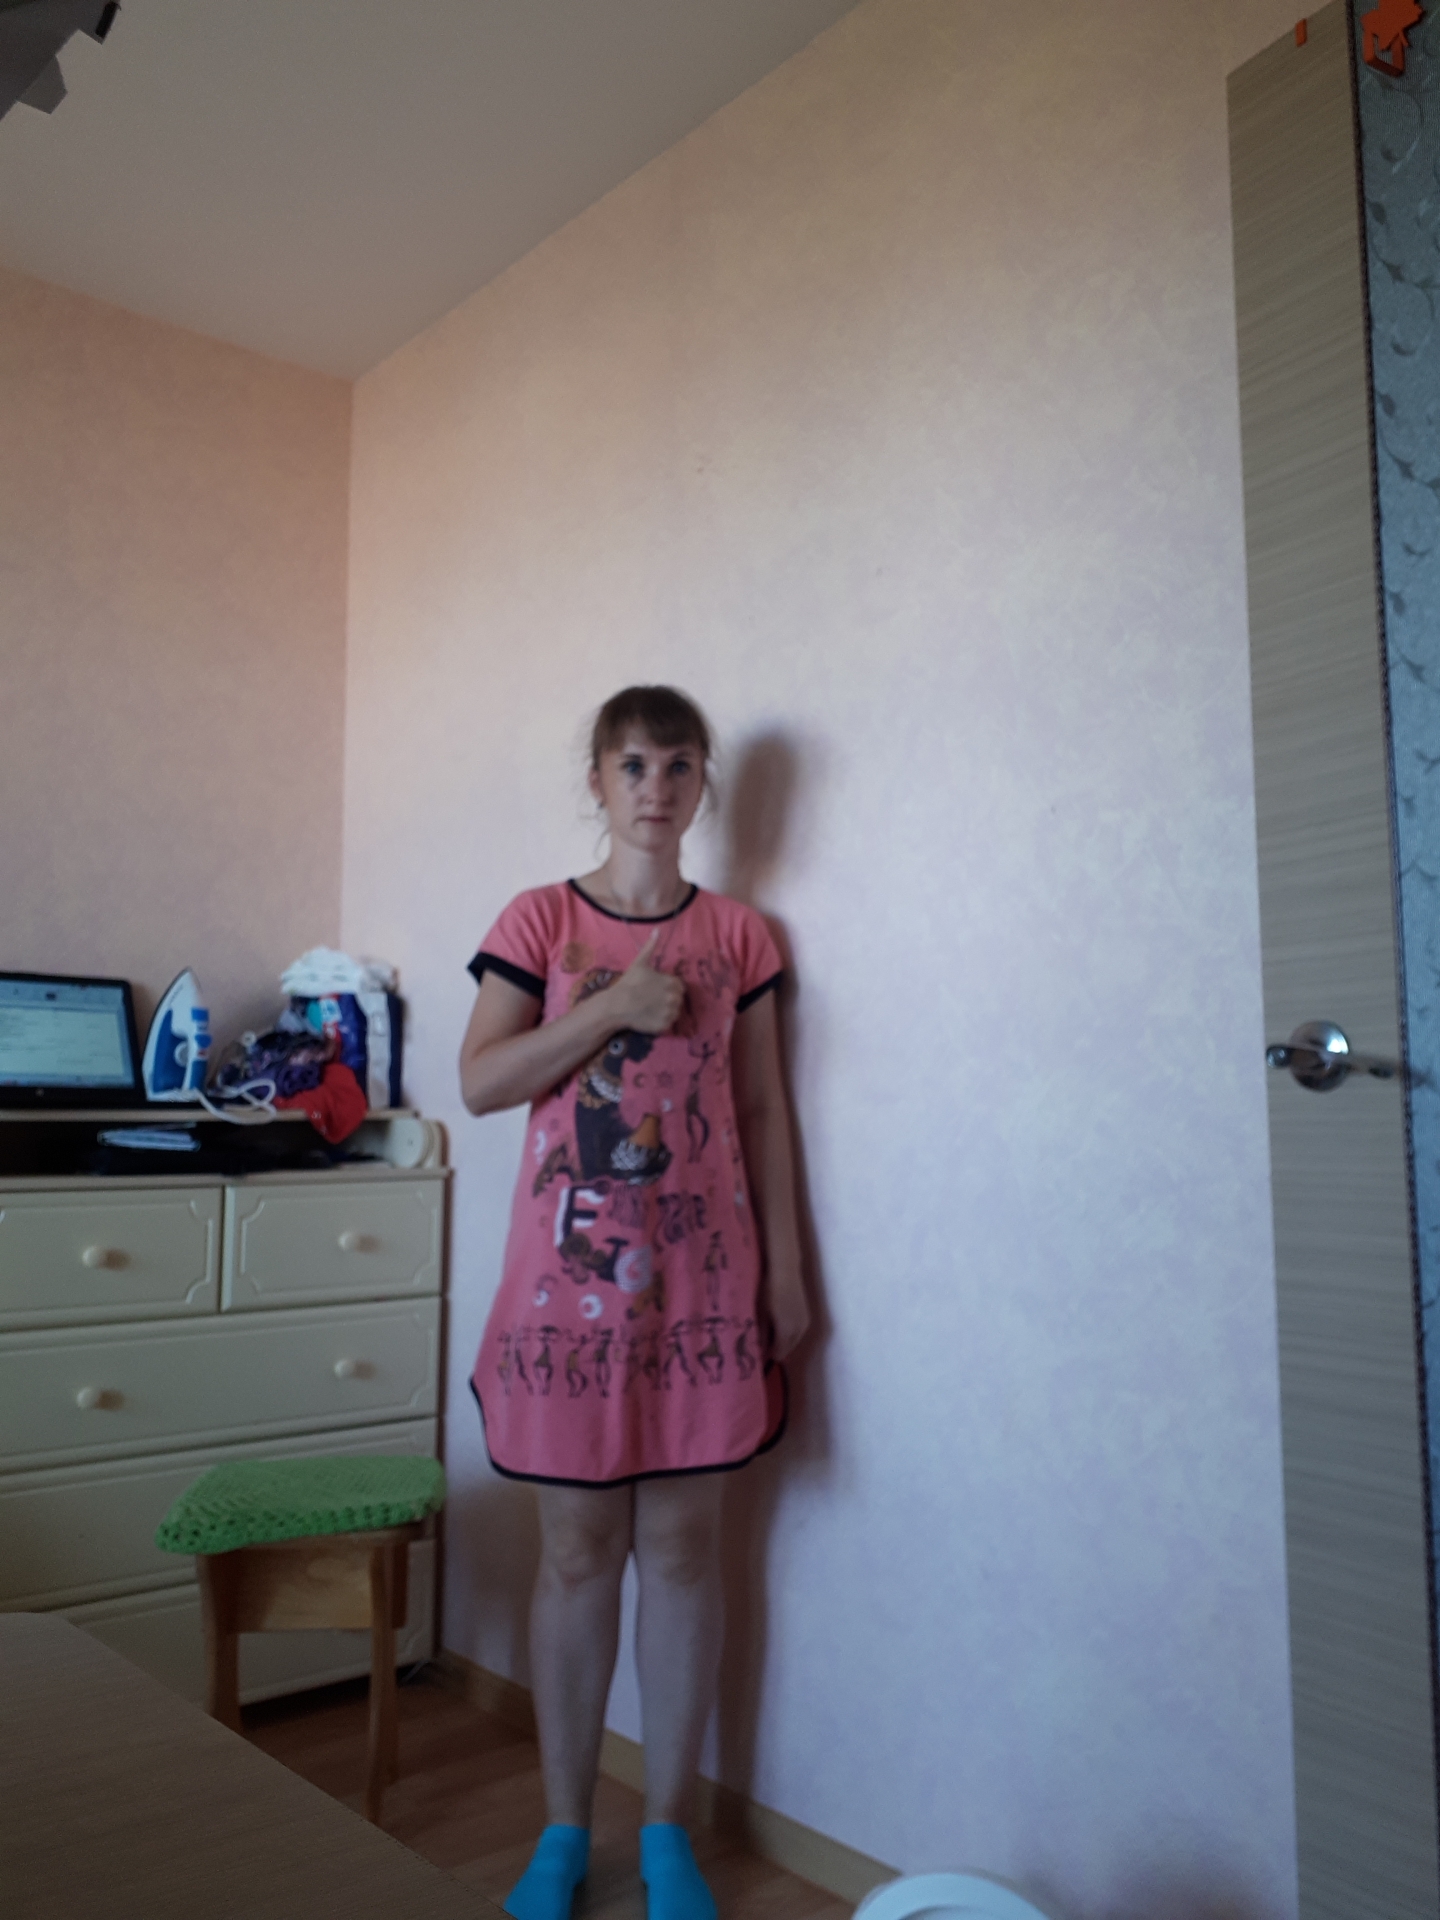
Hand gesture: like